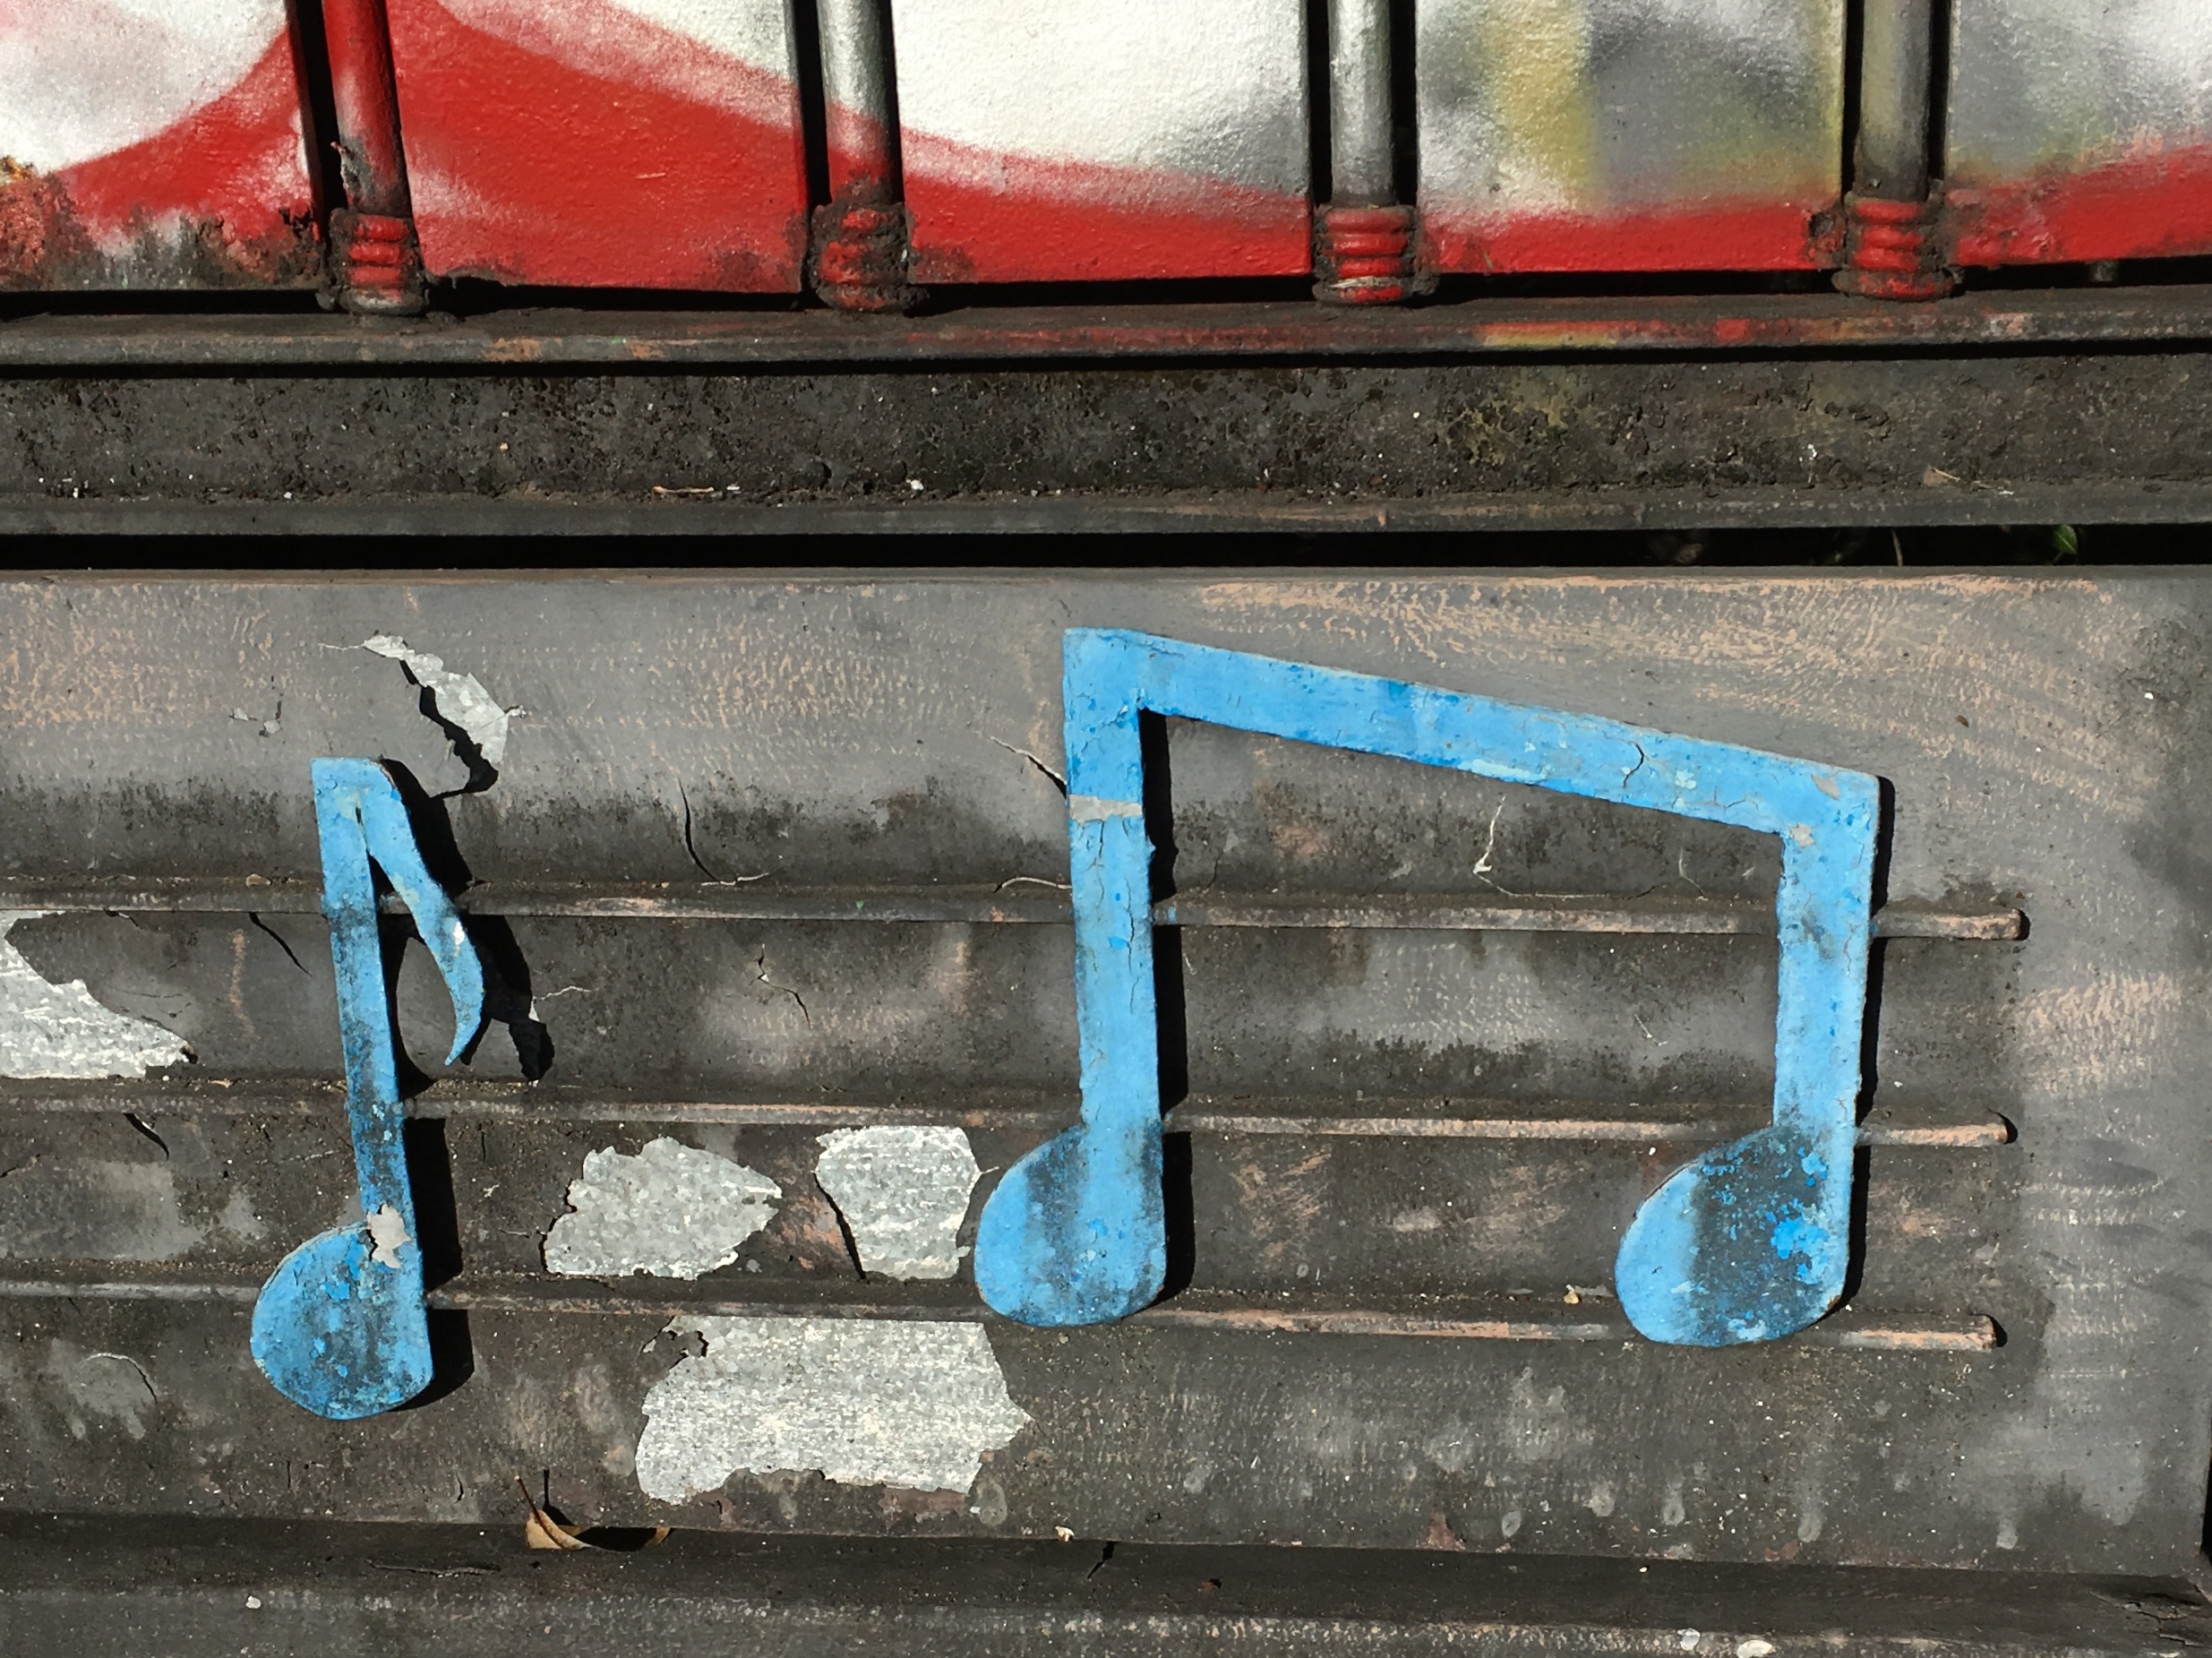
music, number, wall, color, blue, graffiti, art, urban area